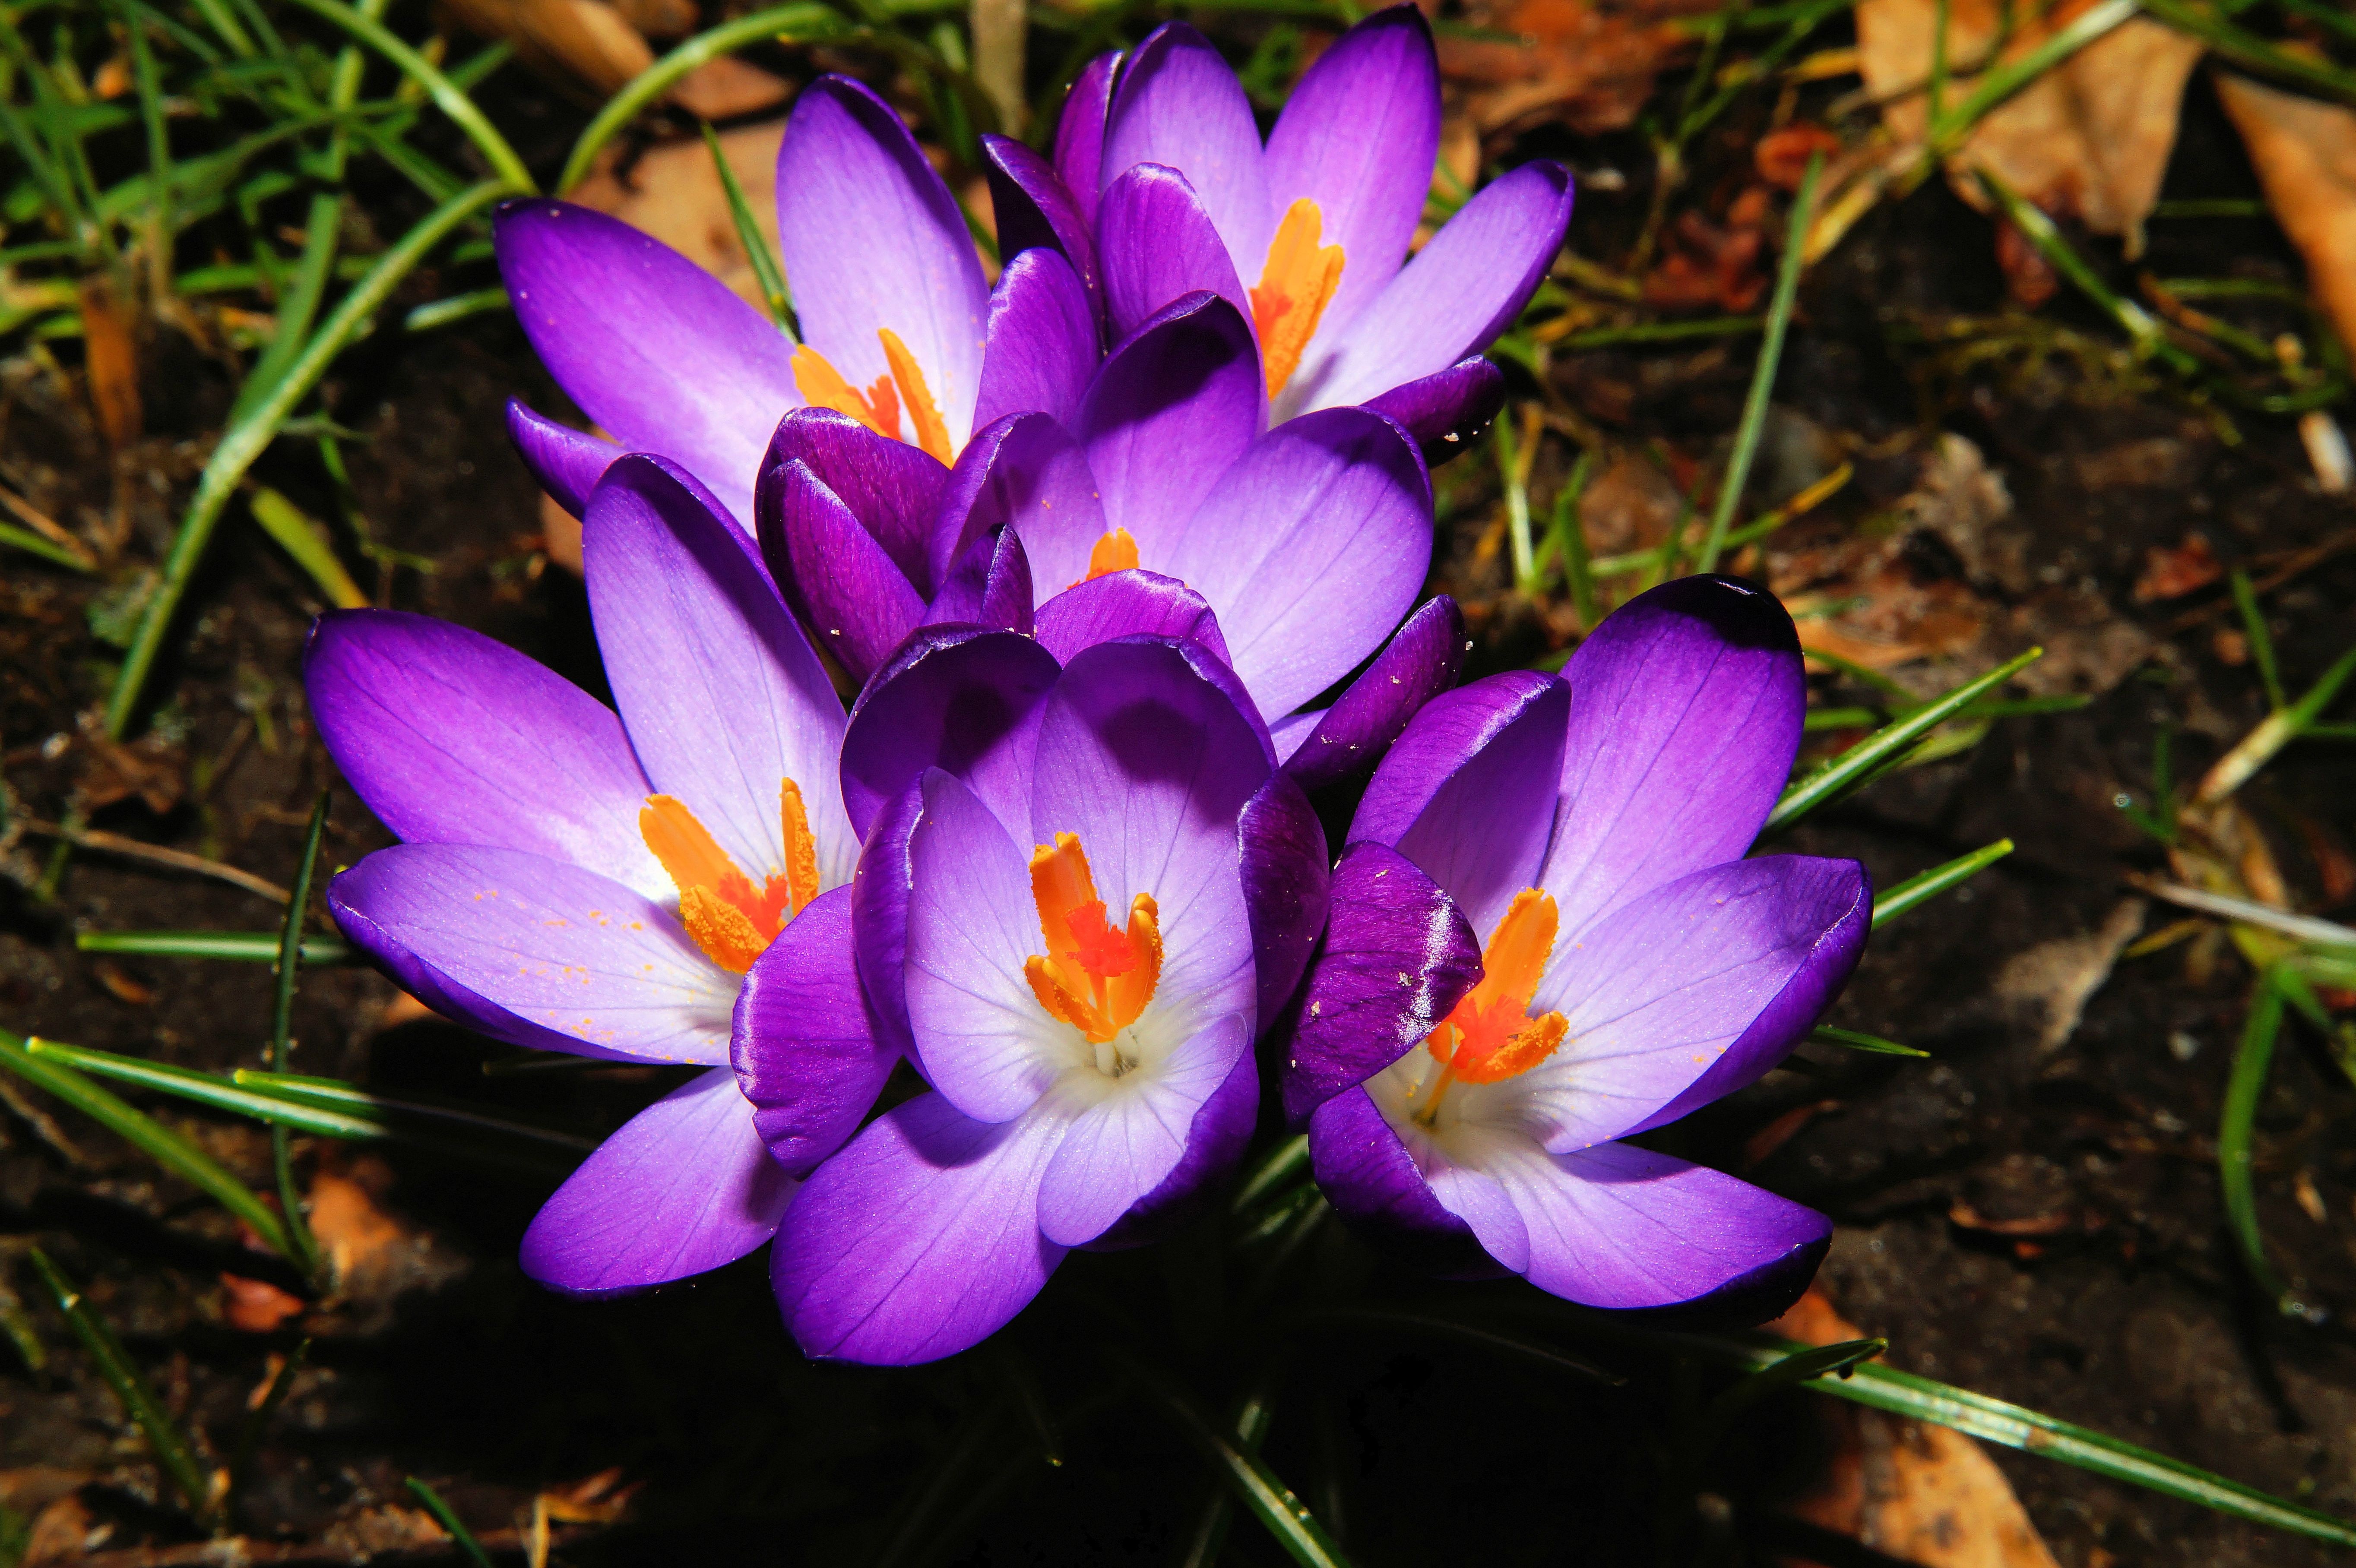
plant, sunshine, flower, purple, petal, spring, color, botany, colorful, close, flora, wildflower, flowers, crocus, full bloom, macro photography, flowering plant, land plant, iris family